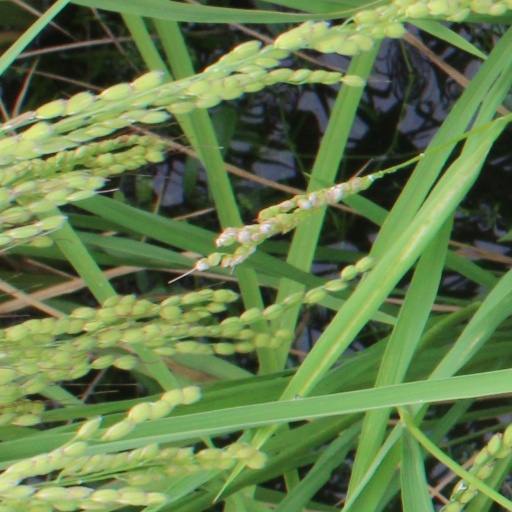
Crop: rice